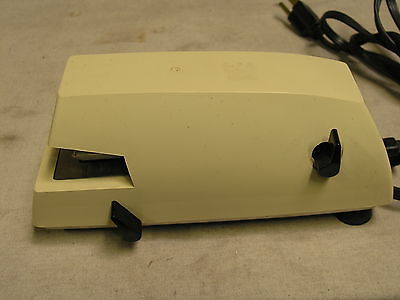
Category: stapler